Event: Nepal Earthquake
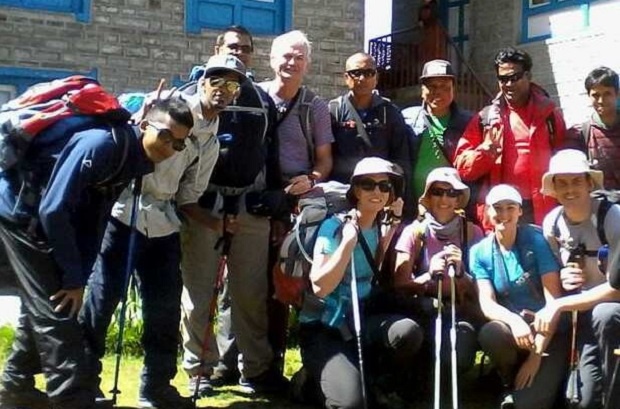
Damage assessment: no_damage